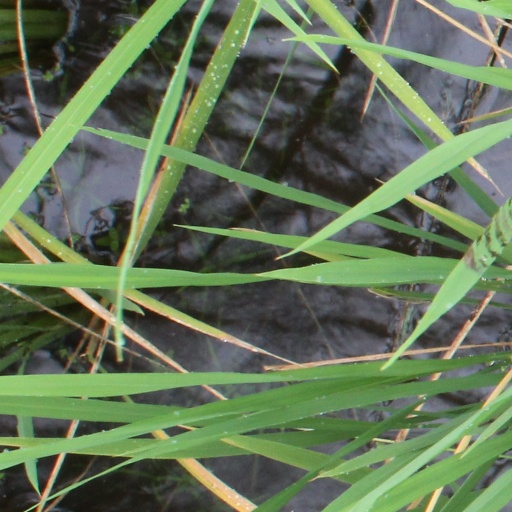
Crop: rice